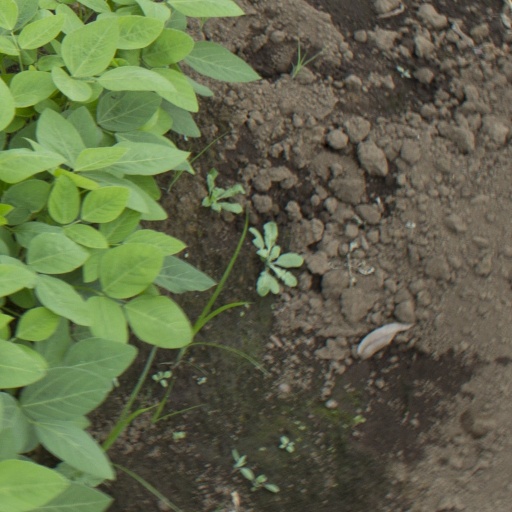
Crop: soybean